Samuel Hill

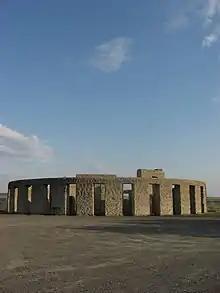
Maryhill Stonehenge replica and war memorial.

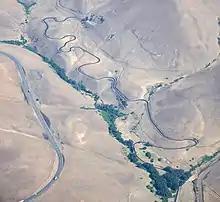

Samuel Hill (13 May 1857 – 26 February 1931), was an American businessman, lawyer, railroad executive, and advocate of good roads. He substantially influenced the Pacific Northwest region's economic development in the early 20th century.